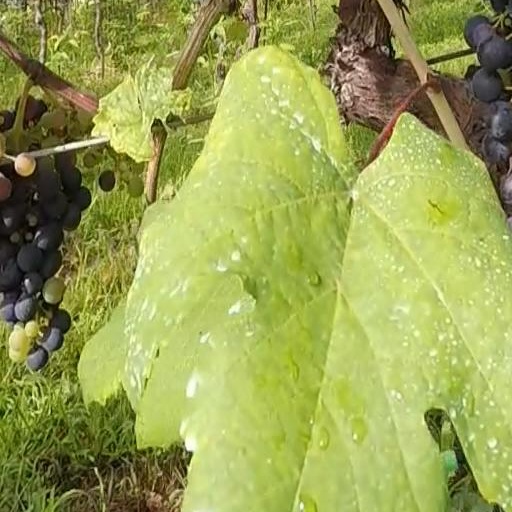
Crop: grape